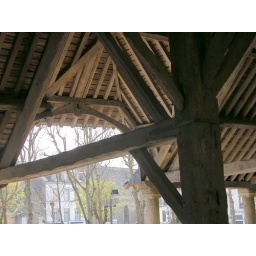
Roof of market house in La Faouet 2